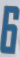
Number: 6